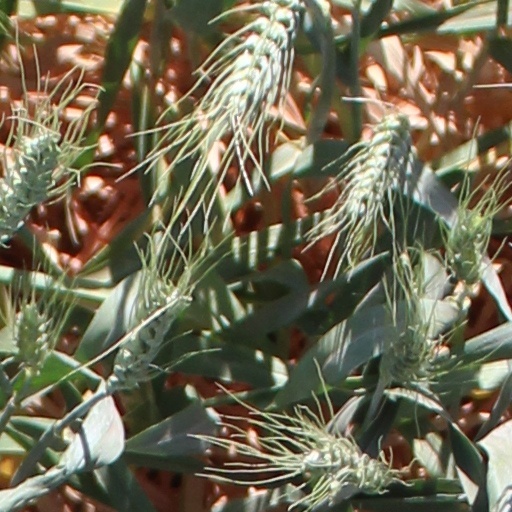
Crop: wheat